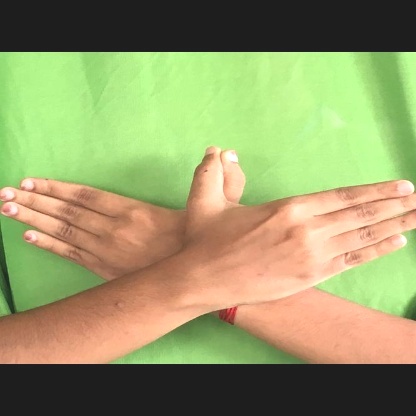
Mudra: Garuda